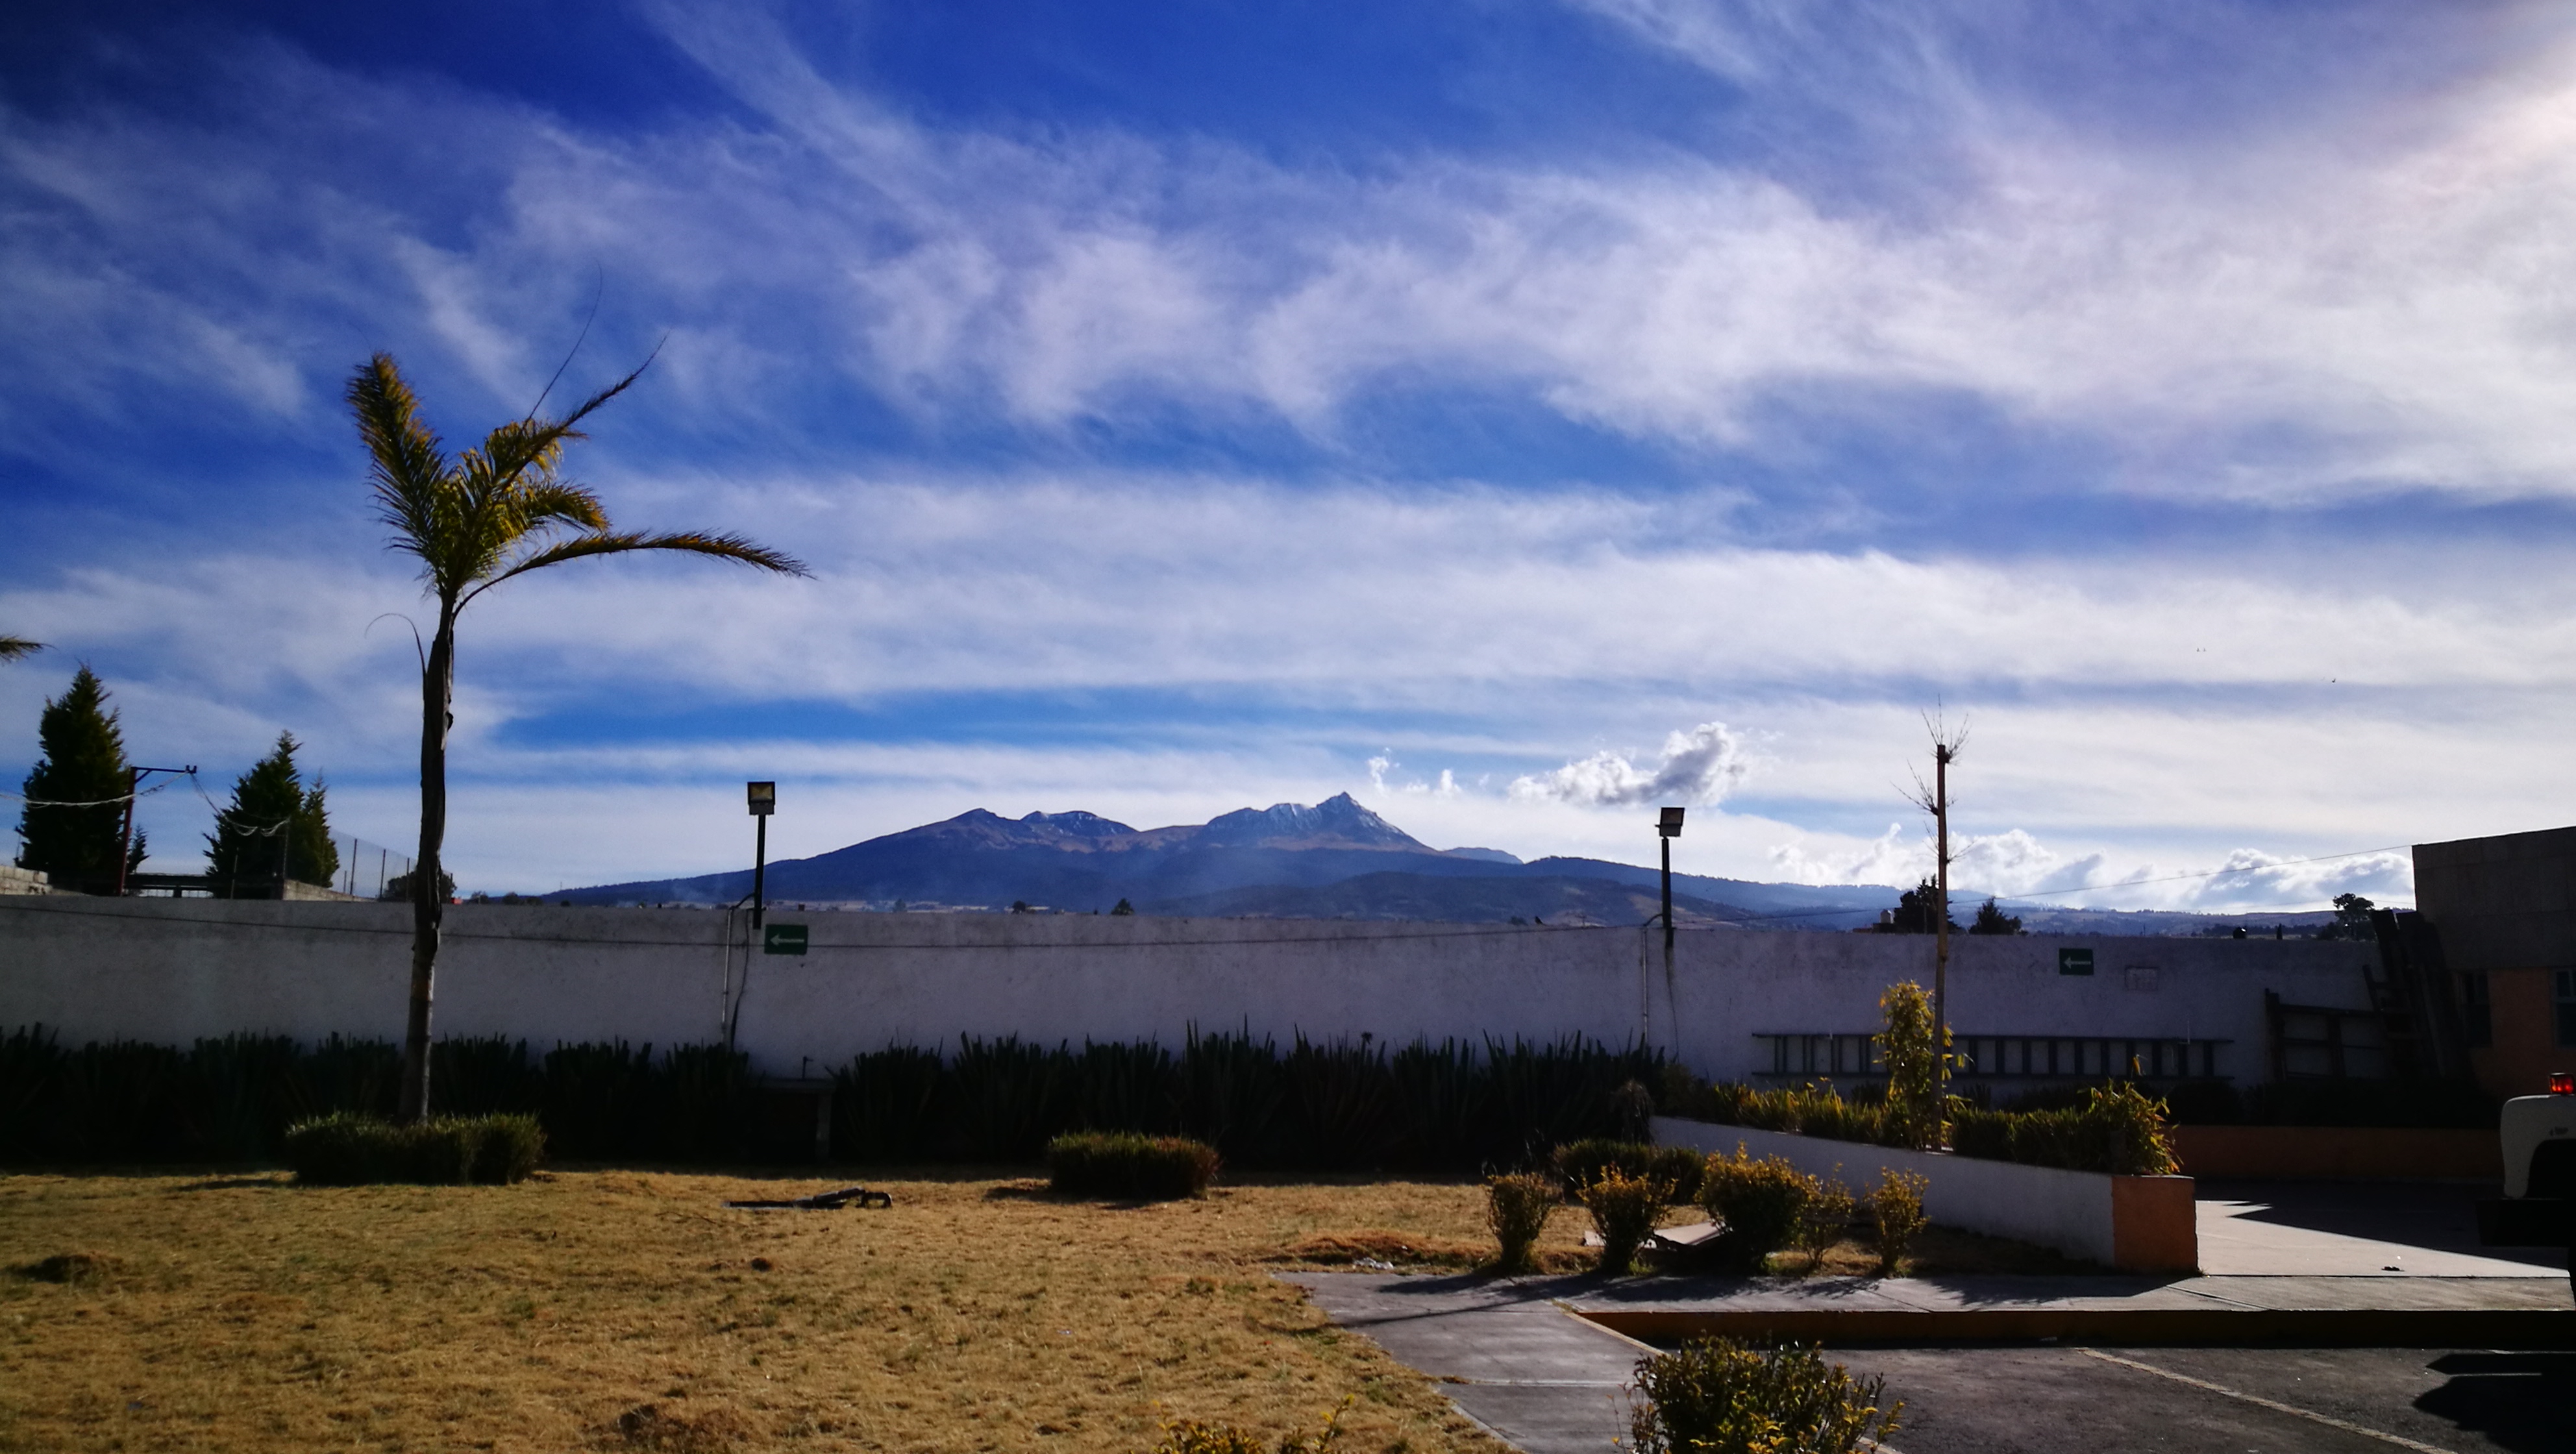
sky, mountain, cloud, mountain range, tree, highland, landscape, hill, road, wind, plain, winter, cumulus, plant, fell, horizon, palm tree, house, meteorological phenomenon, ocean, city, evening